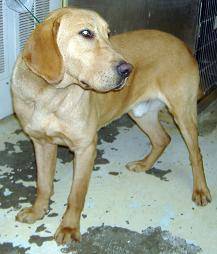
Label: dog